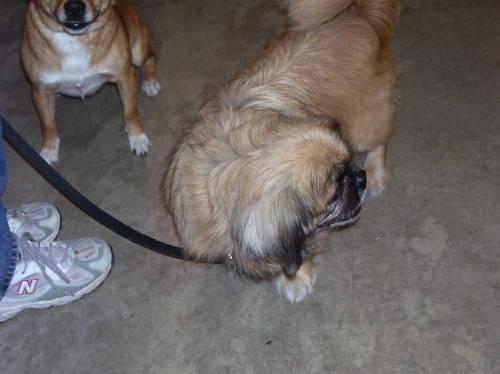
dog